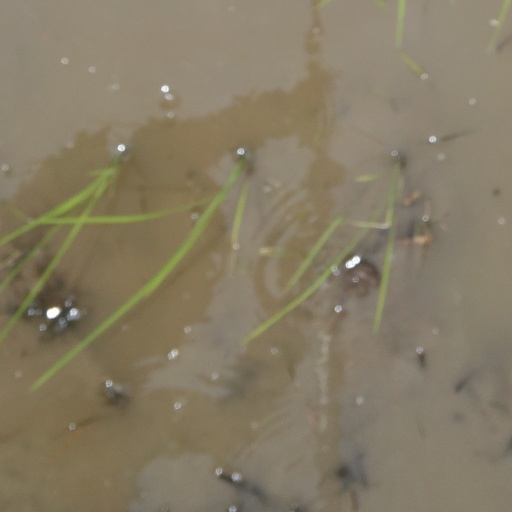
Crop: rice